Russian-occupied territories in Georgia

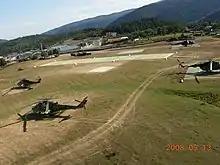
Russian military base near town of Java as of 2008.

Currently 20% of Georgia's internationally recognized territory is under Russian military occupation. Russia does not allow the EUMM monitors to enter South Ossetia and Abkhazia in violation of the Six Point Ceasefire Agreement.